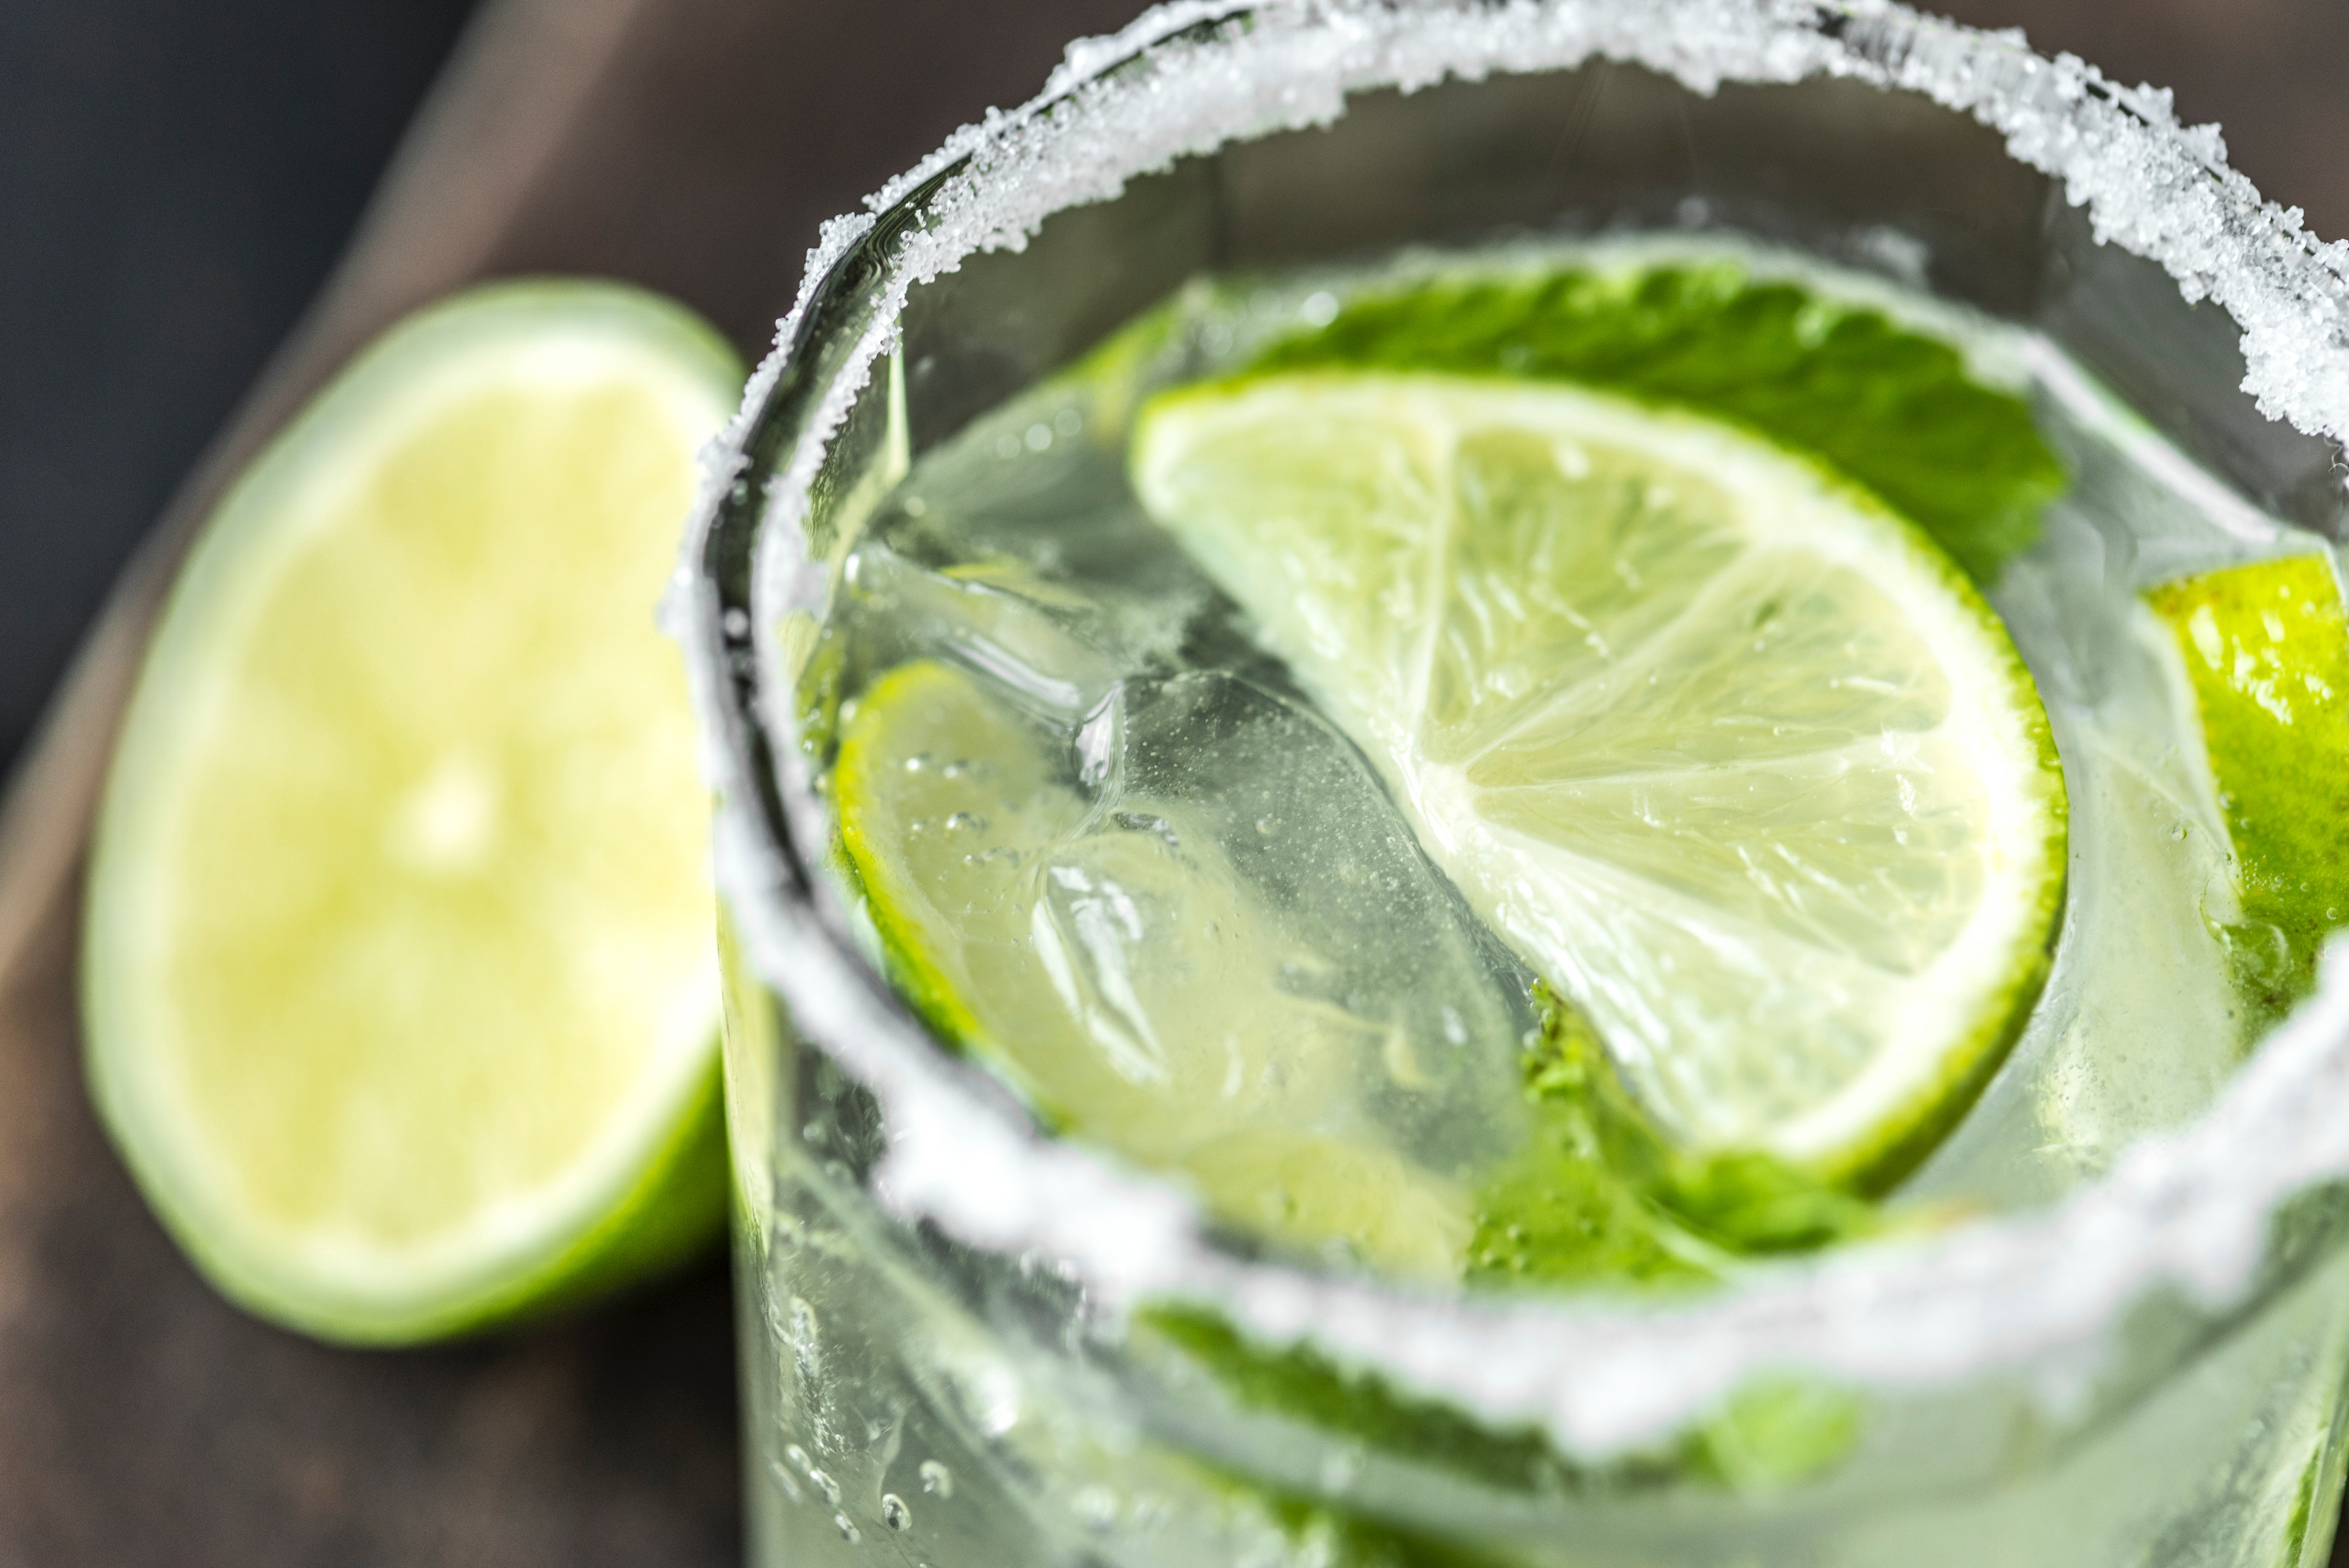
lime, key lime, lemon lime, limeade, drink, gin and tonic, caipirinha, caipiroska, citrus, Lemonsoda, food, alcoholic beverage, margarita, persian lime, Rickey, cocktail, non alcoholic beverage, vodka and tonic, lemonade, limonana, distilled beverage, mojito, plant, spritzer, fizz, lemon juice, paloma, soft drink, gimlet, lemon, ingredient, fruit, glass, lime juice